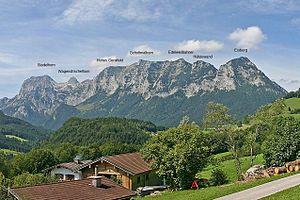
L’Edelweisslahnerkopf est une montagne culminant à 1 953 mètres d'altitude dans le massif des Alpes de Berchtesgaden.